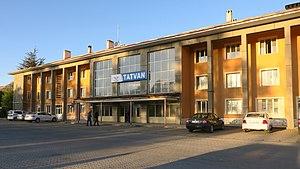
Bâtiment voyageur de la gare de Tatvan, en Turquie.